Indian Camp

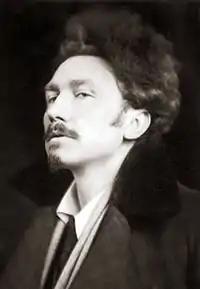
Ezra Pound photographed by E.O. Hoppé in 1920, two years before he taught Hemingway to write in the imagist style.

Hemingway biographer Carlos Baker writes that Hemingway learned from his short stories how to "get the most from the least, how to prune language, how to multiply intensities, and how to tell nothing but the truth in a way that allowed for telling more than the truth." The style has is considered exemplary of the iceberg theory, because, as Baker describes it, in Hemingway's writing the hard facts float above water while the supporting structure, including the symbolism, operates out of sight. Benson believes Hemingway used autobiographical details as framing devices to write about life in general—not only his life. The concept of the iceberg theory is sometimes referred to as the "theory of omission." Hemingway believed the writer could describe one thing though an entirely different thing occurs below the surface.